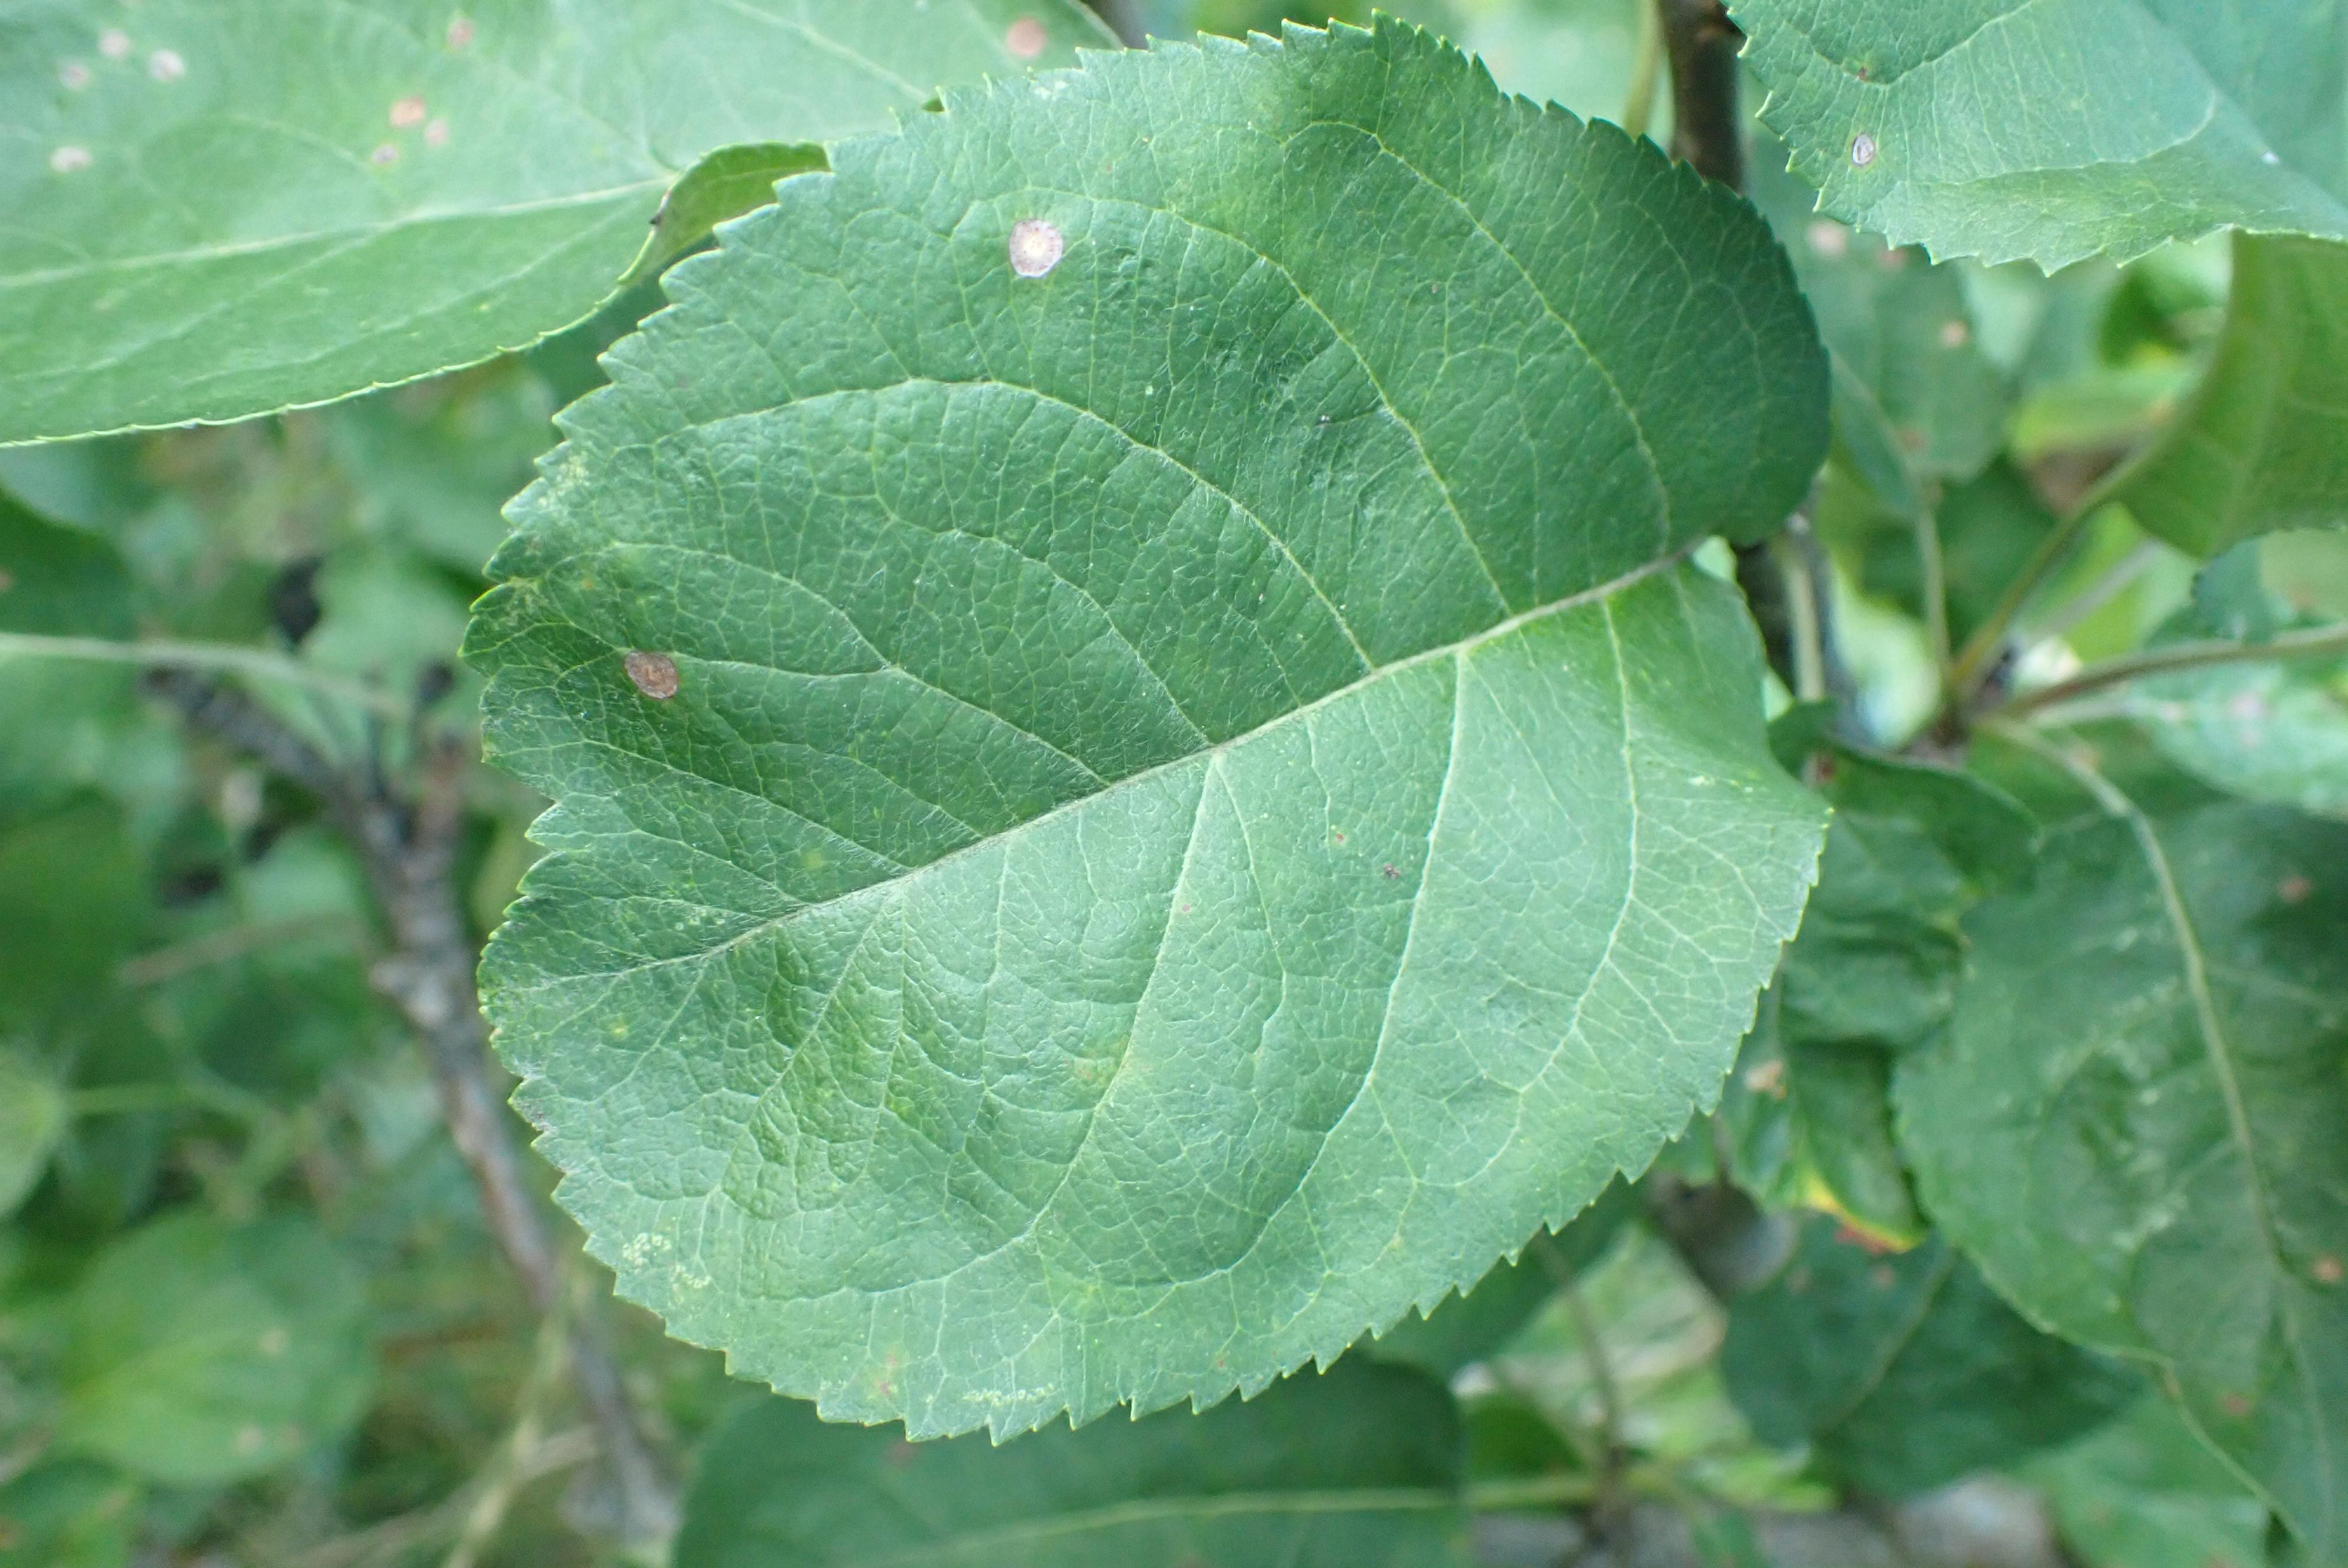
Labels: frog_eye_leaf_spot